Al Arabiya

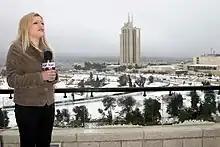
Al Arabiya reporter in Jerusalem

Al Arabiya was founded through investment by the Middle East Broadcasting Center, as well as other investors from Saudi Arabia, Kuwait, and the Persian Gulf states. Through MBC, Saudi Prince Abdulaziz bin Fahd and his maternal uncle Waleed bin Ibrahim al Ibrahim have partial ownership of Al Arabiya.